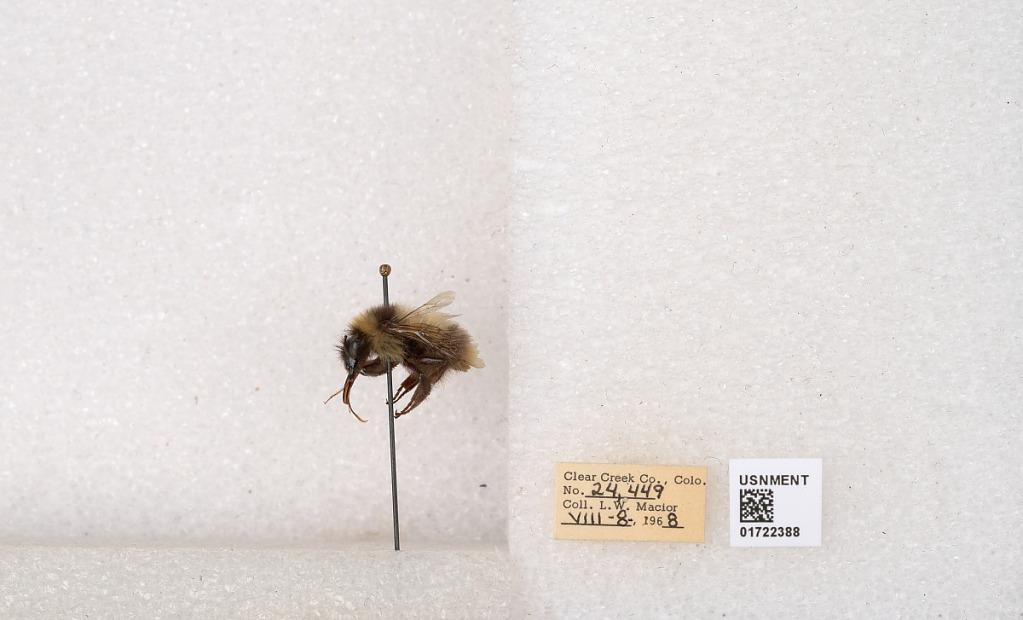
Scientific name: Bombus kirbyellus
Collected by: L. Macior
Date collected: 1968-8-8
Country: United States
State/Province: Colorado
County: Clear Creek
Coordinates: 39.6891, -105.644